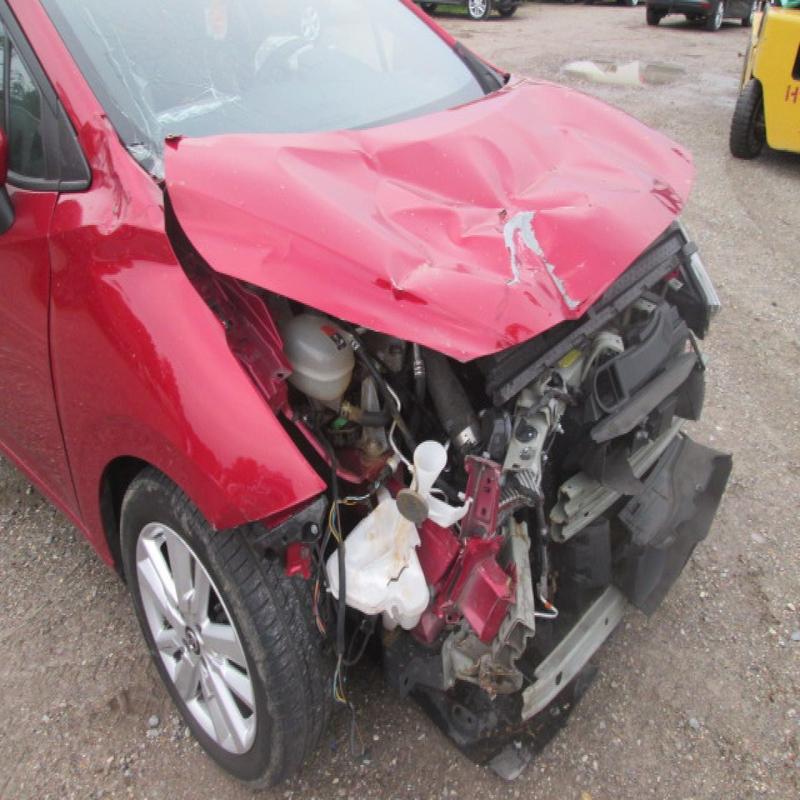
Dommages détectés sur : pare-choc avant, feu avant droit, capot, aile avant droite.
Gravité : majeur